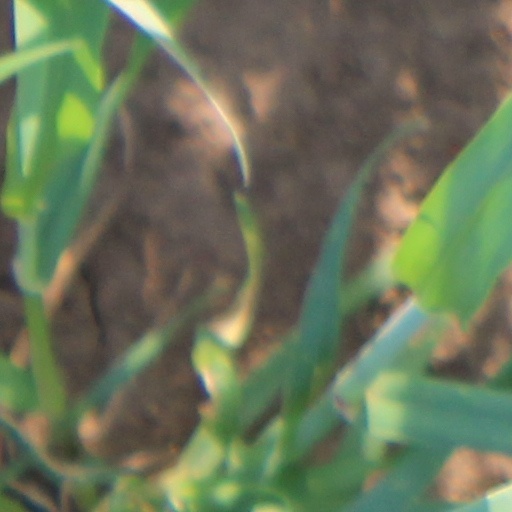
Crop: wheat